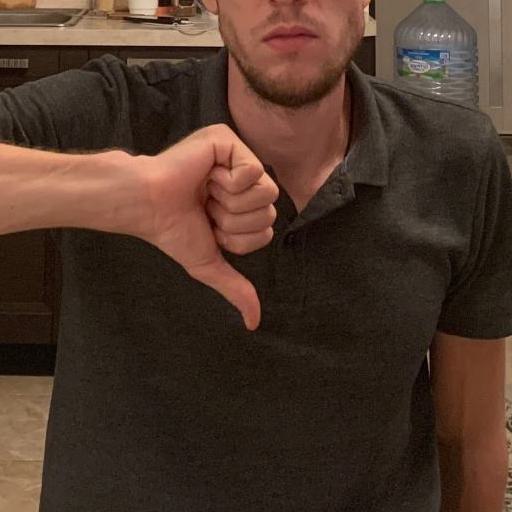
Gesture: dislike